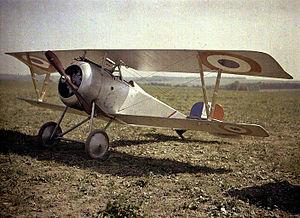
La Société anonyme des Établissements Nieuport est une entreprise de construction aéronautique française disparue. Elle faisait suite à la Nieuport-Duplex et portait initialement le nom de Société Générale d’Aéro-Locomotion, fondée en 1908 par Édouard Nieuport pour étudier et construire des aéronefs. Achetée en 1913 par la Famille Deutsch de la Meurthe, elle devint Nieuport-Astra à la suite de la fusion avec la Société Astra en 1921, avant de fusionner le juillet 1935 avec Loire Aviation sous le nom de Société Anonyme Loire-Nieuport.